Question: Please indicate a possible affordance area of the chair that can be used for sitting on
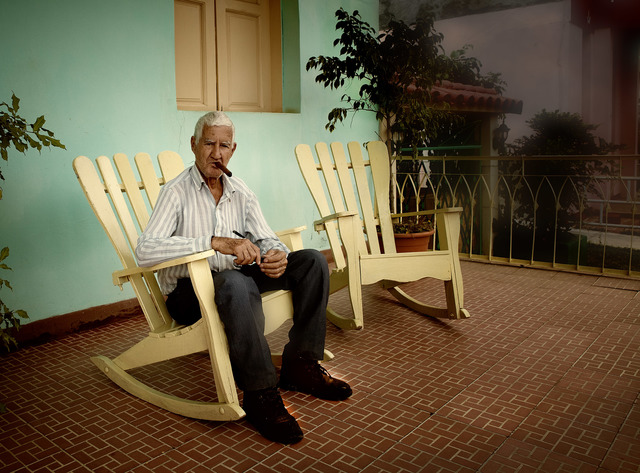
Answer: [349.5, 244.5, 448.5, 261.5]